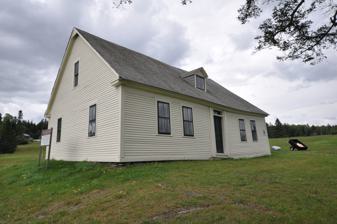
Building: Samuel Holden House
Country: United States of America
Year built: 1829
Historic house in Maine, United States United States historic place Samuel Holden House U.S. National Register of Historic Places Show map of Maine Show map of the United States Location US 201 E side, Moose River Golf Club, Moose River, Maine Coordinates 45°39′4″N 70°15′54″W / 45.65111°N 70.26500°W / 45.65111; -70.26500 Area 1 acre (0.40 ha) Built 1829 ( 1829 ) Architectural style Early Republic NRHP reference No. 95001459 Added to NRHP December 14, 1995 The Samuel Holden House is a historic house, now located on the grounds of the Moose River Golf Club on United States Route 201 in Moose River, Maine .  This 1 + 1 ⁄ 2 -story Cape style house was built in 1829 by Samuel Holden (1772-1858), the first white settler of the region, and is the oldest known house standing on the "Canada Road", built around that time to join central Maine to Quebec .  The house was listed on the National Register of Historic Places in 1995. Description and history The Holden House stands on the east side of United States Route 201 in the rural center of the town of Moose River.  It is set on the fringe of the Moose River Golf Club, a nine-hole golf course set on lands formerly belonging to the Holden family.  The house is a 1 + 1 ⁄ 2 -story wood frame Cape style house, set facing south on a stone foundation and clad in weatherboard siding.  The main facade is five bays wide, with a center entrance framed by pilasters and topped by a transom window.  A single small gable-roof dormer pierces the roof above the entrance.  Southeast of the house stands a gable-roofed barn that appears to date to the late 19th century. The house has undergone a significant number of alterations since its construction.  In the early 20th century (and possibly earlier) it was used as a boarding house for travelers on the road, for which purposes ells were added to the east side of the house.  Although these were present when the house was surveyed for listing on the National Register of Historic Places , they have since been removed.  The house was listed by Maine Preservation as an endangered property in 1998, and in 2008 a preservation plan was developed.  The house has since undergone a careful restoration to its early-19th-century appearance. Built in 1829, the house was the third home built by Samuel Holden, a Massachusetts native who was the first white settler of the area, arriving in 1820 with a family of nine children.  Tradition has it that Holden built his first log cabin in 1819, at a location north of this house, moving the family to the area the following year.  His first cabin was destroyed by fire in 1820, and was rapidly replaced by another, built at this location.  That cabin was replaced by the present frame house in 1829, and is fashioned from mill-sawn lumber.  Holden's house was a major focal point of the community in its early years, serving as a site for school classes prior to the construction of the community's first schoolhouse, and as its first post office. The house was owned by Holden descendants until 1872, and underwent a succession of owners until it was acquired by the town in 1993. See also National Register of Historic Places listings in Somerset County, Maine References